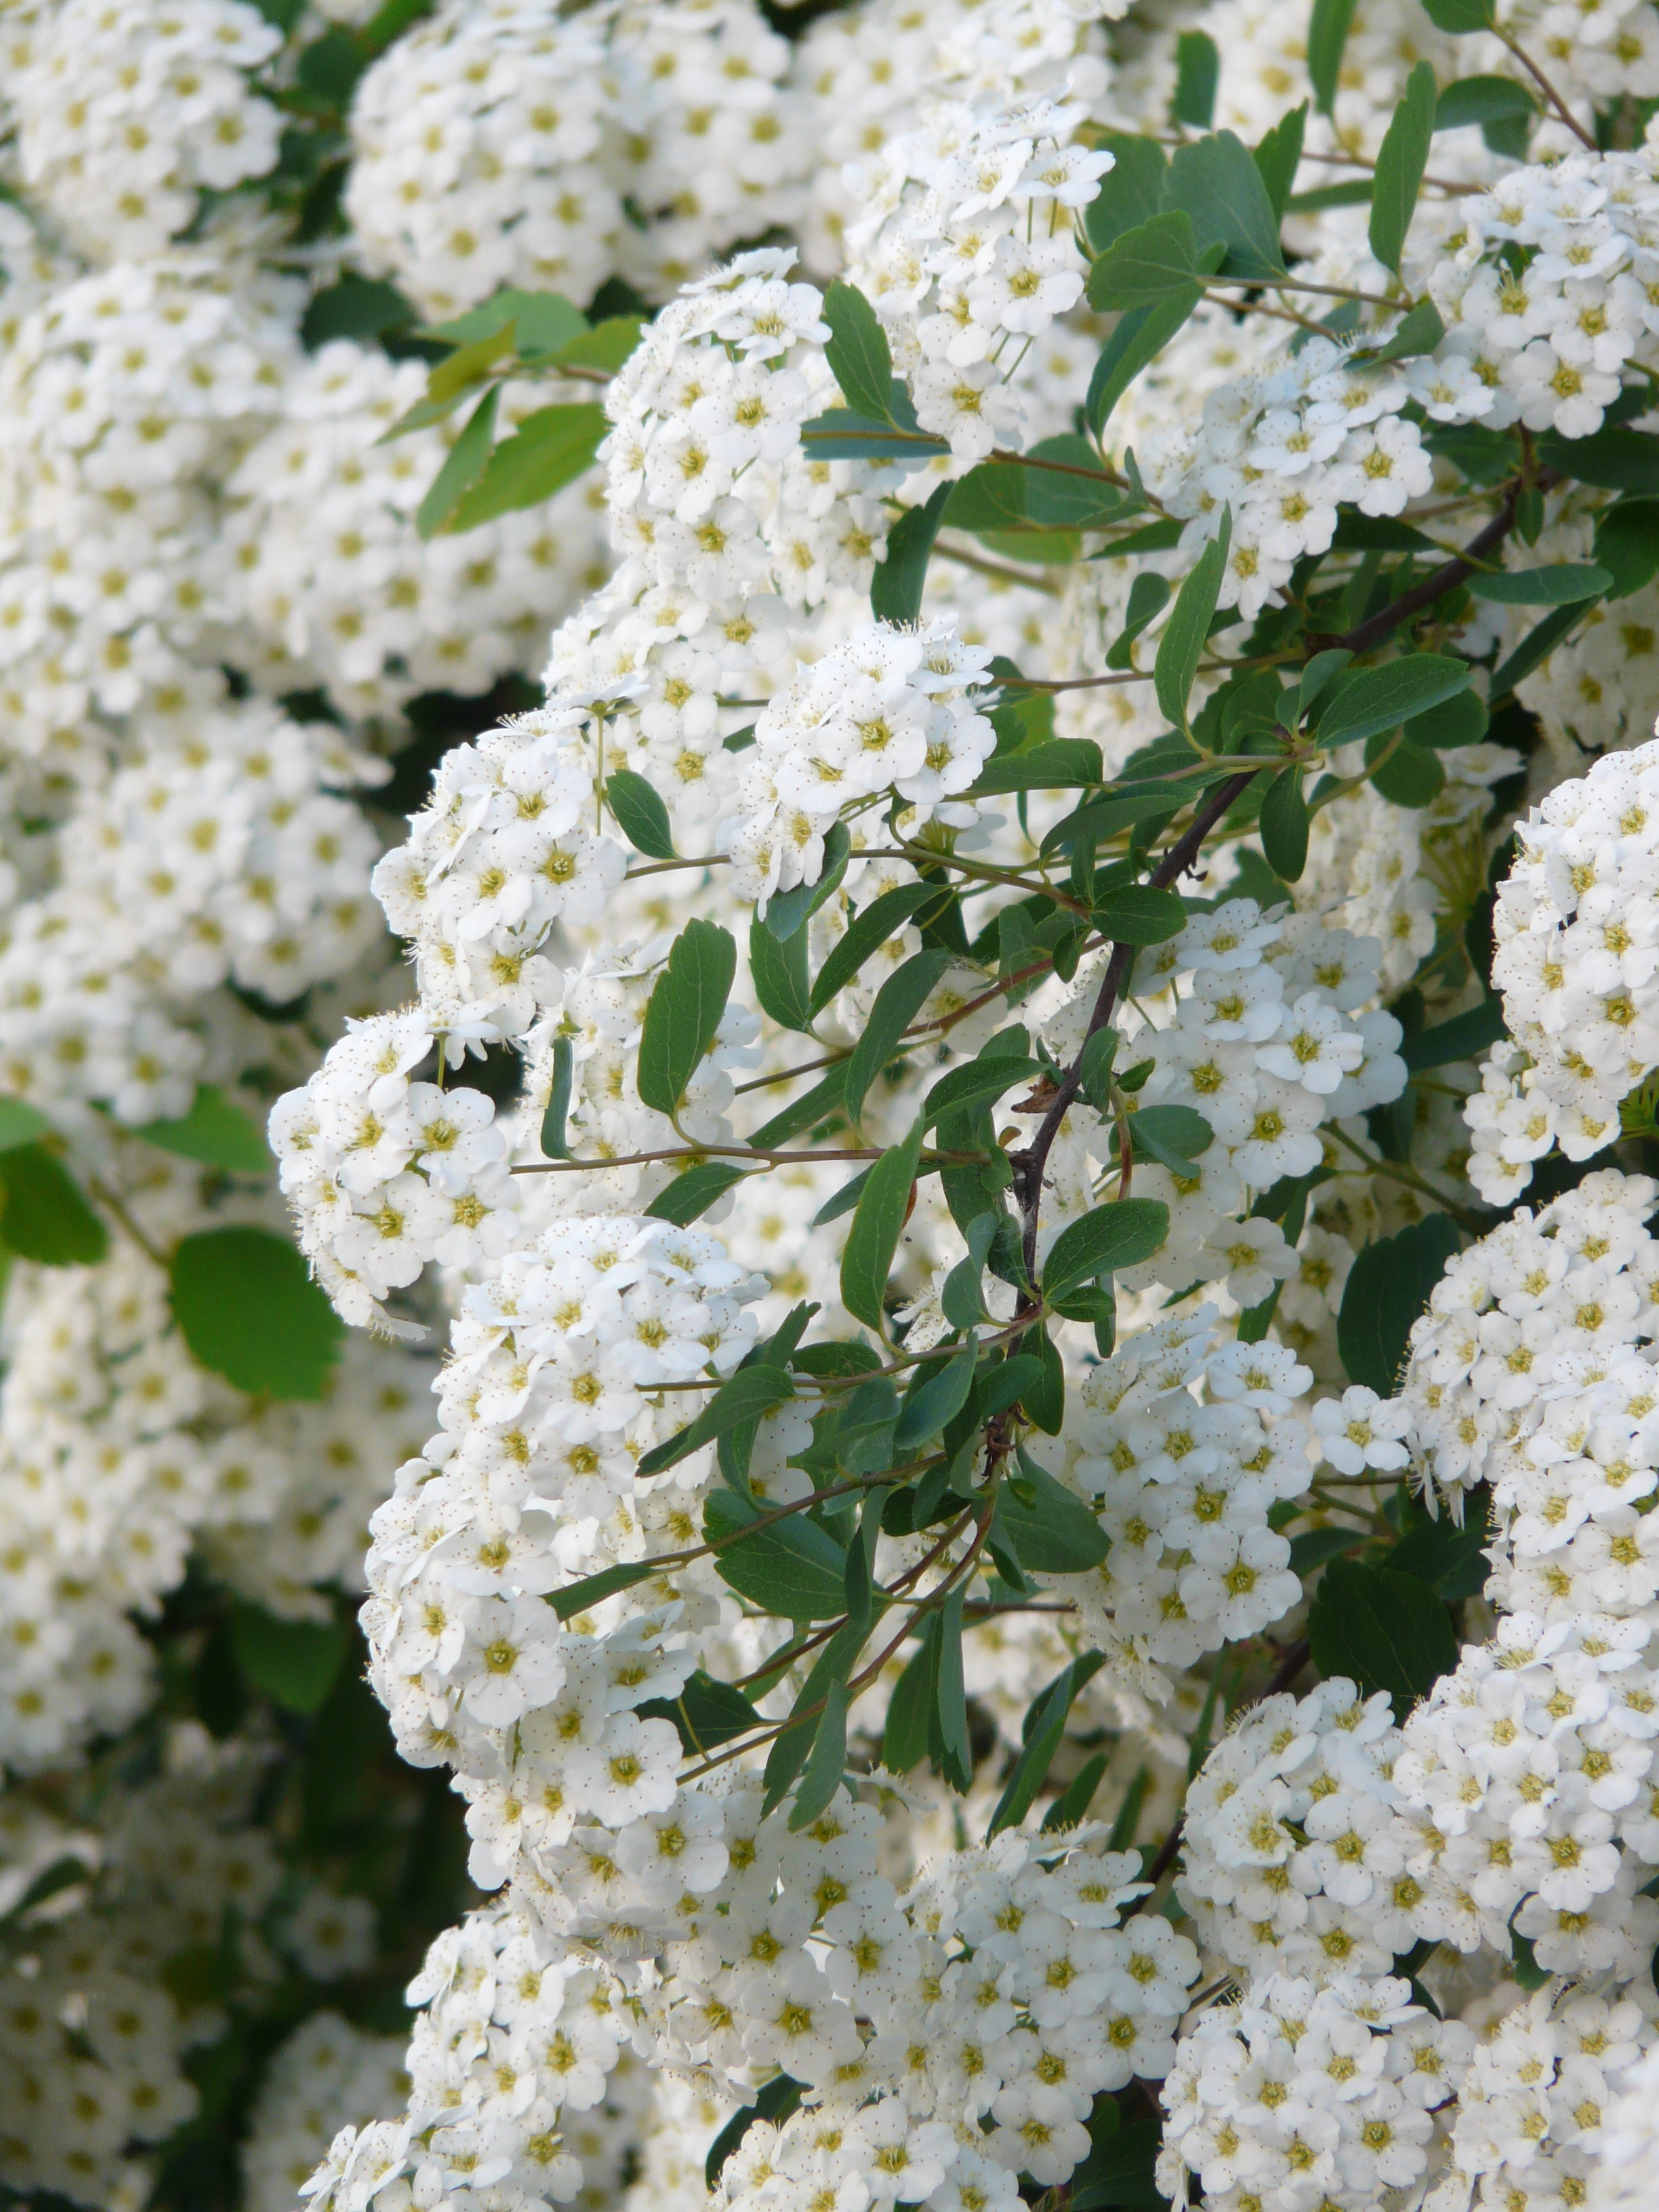
branch, blossom, plant, white, flower, botany, flora, flowers, shrub, viburnum, ornamental shrub, spiraea, candytuft, yarrow, hedge, inflorescence, flowering plant, daisy family, spierstrauch, land plant, evergreen candytuft, alyssum, glory spierstrauch, spiraea x vanhouttei